Madhur Jaffrey

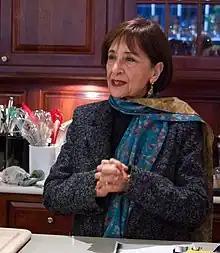
Jaffrey at a cookbook event in Vancouver in October 2010

Madhur Jaffrey CBE (née Bahadur; born 13 August 1933) is an actress, cookbook and travel writer, and television personality. She is recognized for bringing Indian cuisine to the western hemisphere with her debut cookbook, "An Invitation to Indian Cooking" (1973), which was inducted into the James Beard Foundation's Cookbook Hall of Fame in 2006. She has written over a dozen cookbooks and appeared on several related television programmes, the most notable of which was "Madhur Jaffrey's Indian Cookery", which premiered in the UK in 1982. She was the food consultant at the now-closed "Dawat", which was considered by many food critics to be among the best Indian restaurants in New York City.